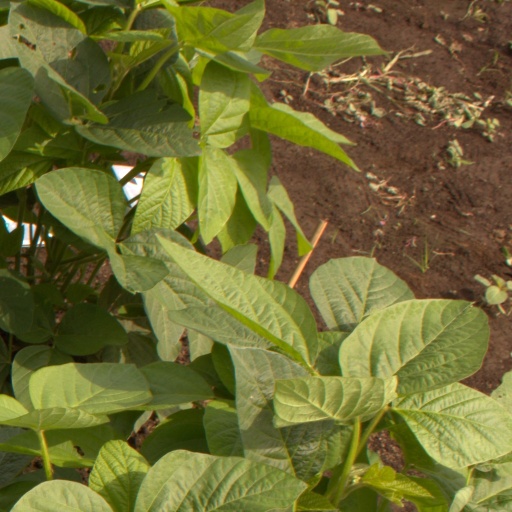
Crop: soybean